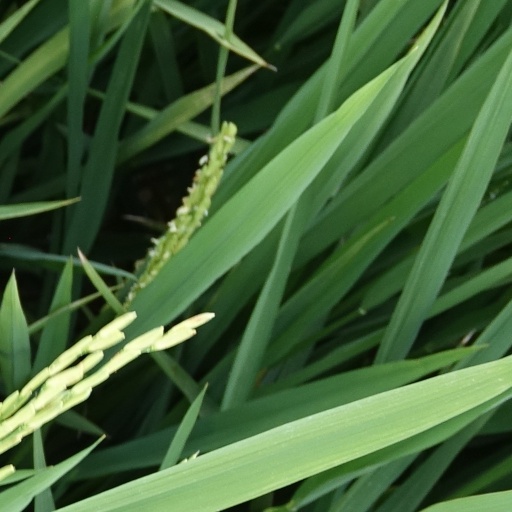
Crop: rice